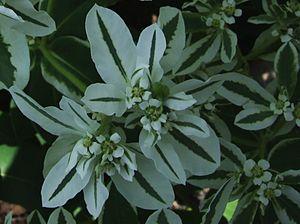
L'Euphorbe panachée, est une espèce de la famille des Euphorbiacées.